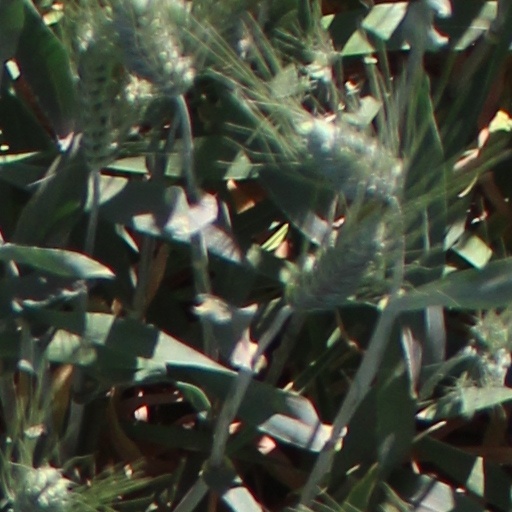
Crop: wheat